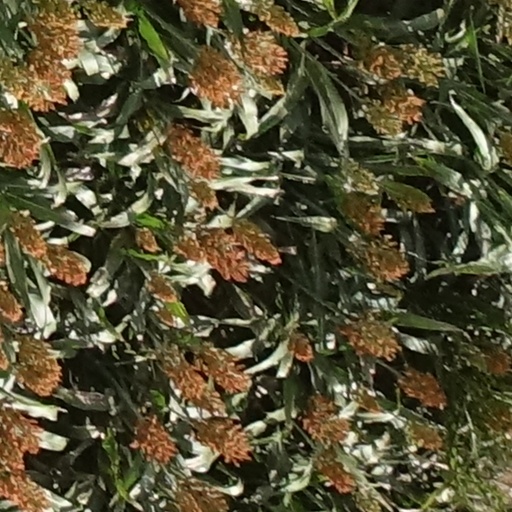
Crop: sorghum